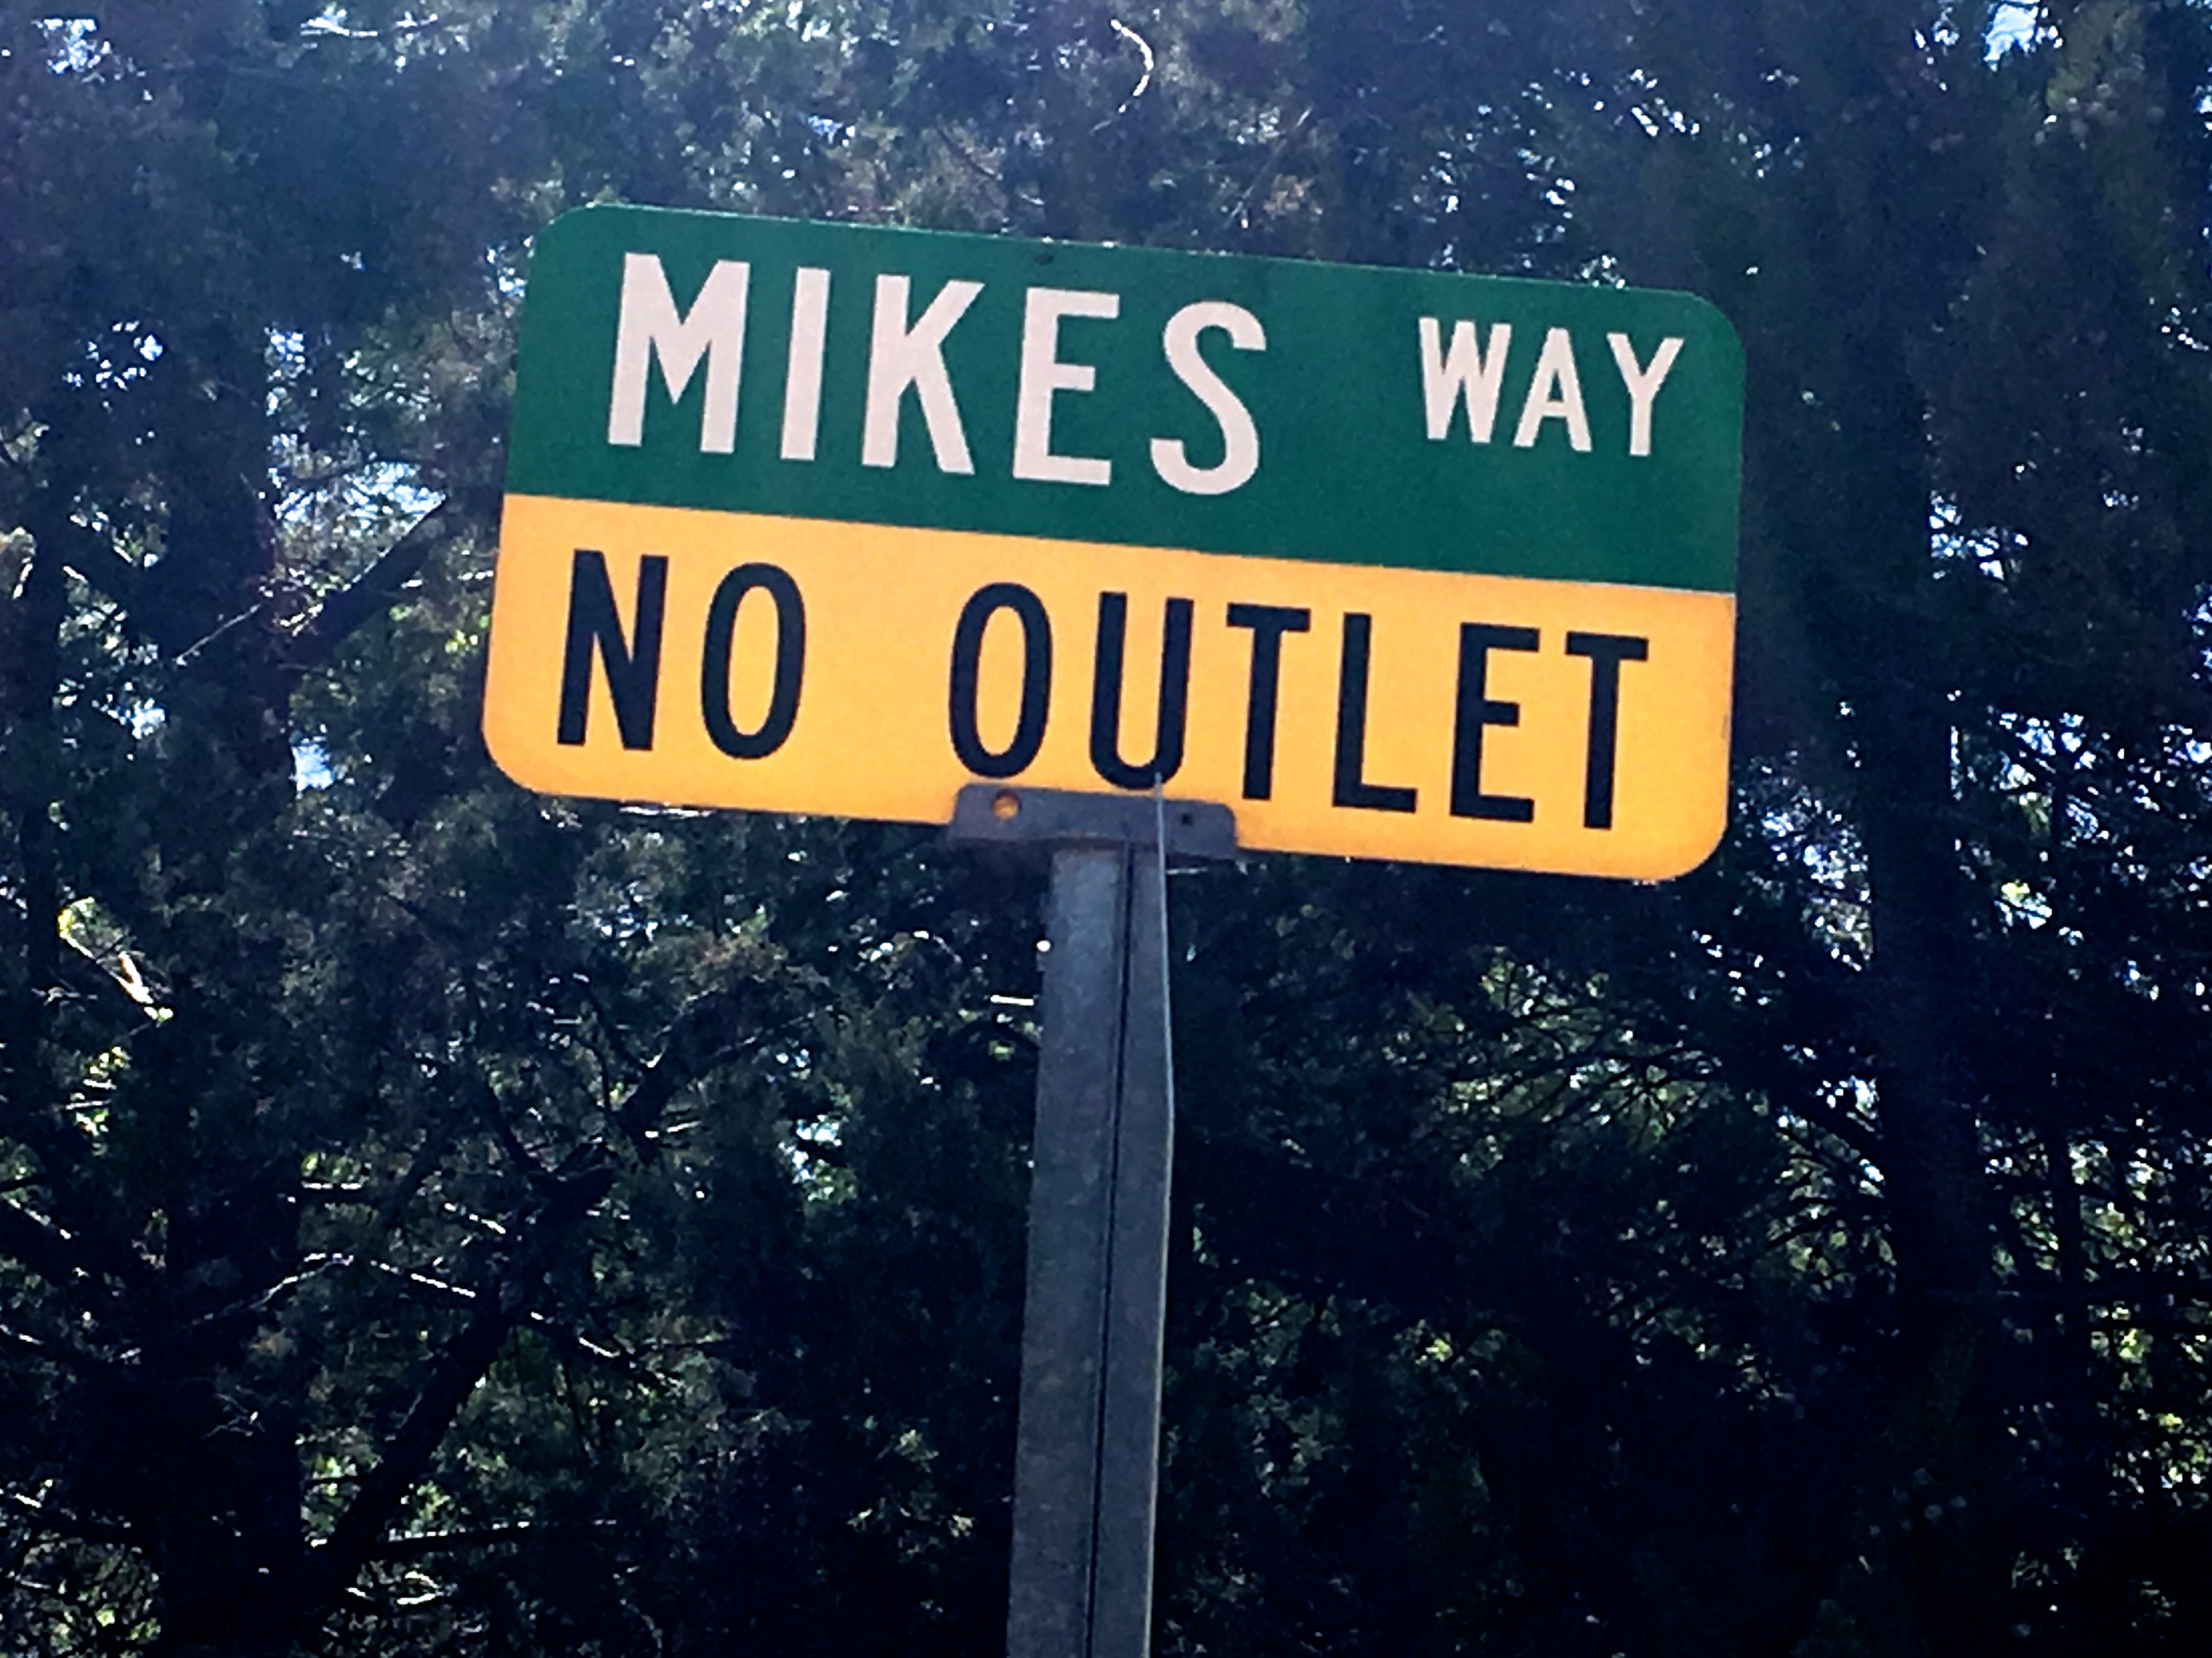
sign, street sign, signage, traffic sign